Tuvalu Meteorological Service

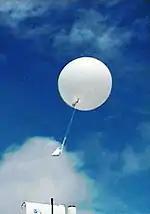
A radiosonde shortly after launch.

The upper air observation programme in Funafuti makes radiosonde observations to collect upper air weather for weather forecasting and research. The radiosonde observations use a small, expendable instrument package is suspended below a wide balloon filled with hydrogen or helium. As the radiosonde rises at about 300 meters/minute (1,000 ft/min), sensors on the radiosonde measure profiles of pressure, temperature, and relative humidity. These sensors are linked to a battery-powered radio transmitter that sends the sensor measurements to a ground receiver. By tracking the position of the radiosonde in flight, information on wind speed and direction are also obtained.